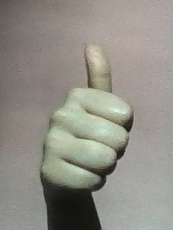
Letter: aleff